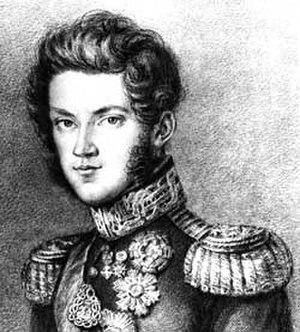
L'histoire de la Savoie de 1815 à 1860 commence avec la défaite de Napoléon à Waterloo, et le traité de Paris signé le 20 novembre 1815. Le duché de Savoie est rendu aux princes de Savoie, après vingt-trois ans d’occupation révolutionnaire puis napoléonienne. Cette restauration marque cependant le début d'un éloignement entre la population savoisienne et la dynastie de Savoie. En effet, l’application d'une monarchie autoritaire donne aux Savoyards le sentiment d’être une minorité au sein d’un ensemble italophone, et par-dessus tout, les tentatives d’unification de la péninsule italienne et leurs implications financières semblent être en décalage avec les préoccupations de la population savoyarde.
Marie-Thérèse Jeanne d'Autriche-Este, née le 1ᵉʳ novembre 1773 à Milan et décédée à Genève le 29 mars 1832, est une princesse, archiduchesse d'Autriche-Este, princesse de Modène.